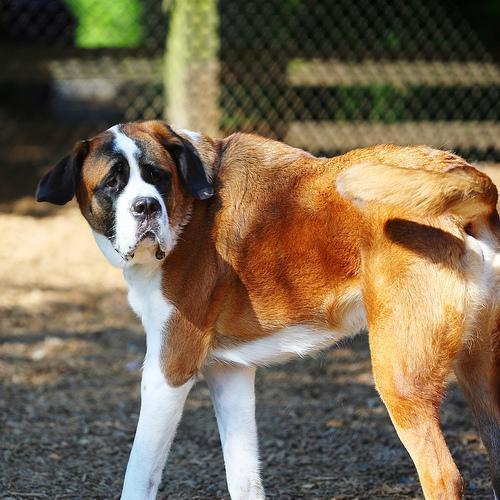
saint bernard